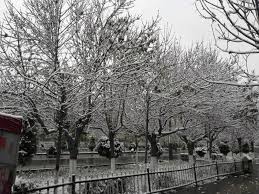
Weather: snow or frosty